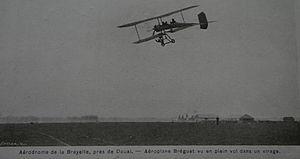
Champ d'aviation de la Brayelle - Douai
Le Breguet Type IV est un avion biplan, fabriqué en série entre 1911 et 1917, par le constructeur aéronautique français société anonyme des ateliers d’aviation Louis Breguet, de Louis Charles Breguet.
Le champ d'aviation de la Brayelle est historiquement l'un des premiers champs d'aviation de France, en 1908. Il est lié à l'histoire familiale des Breguet.